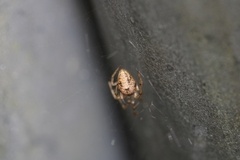
Species: Parasteatoda_tepidariorum